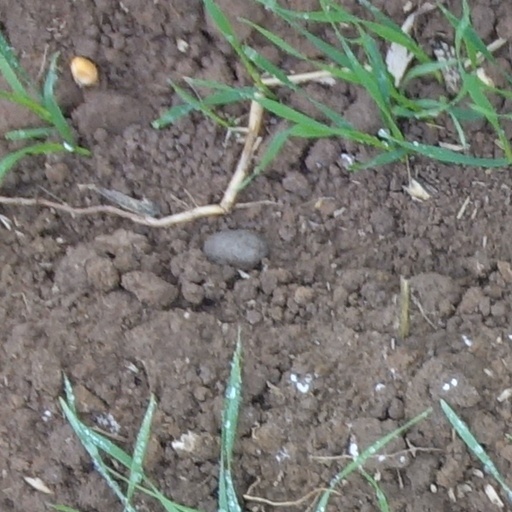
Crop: wheat